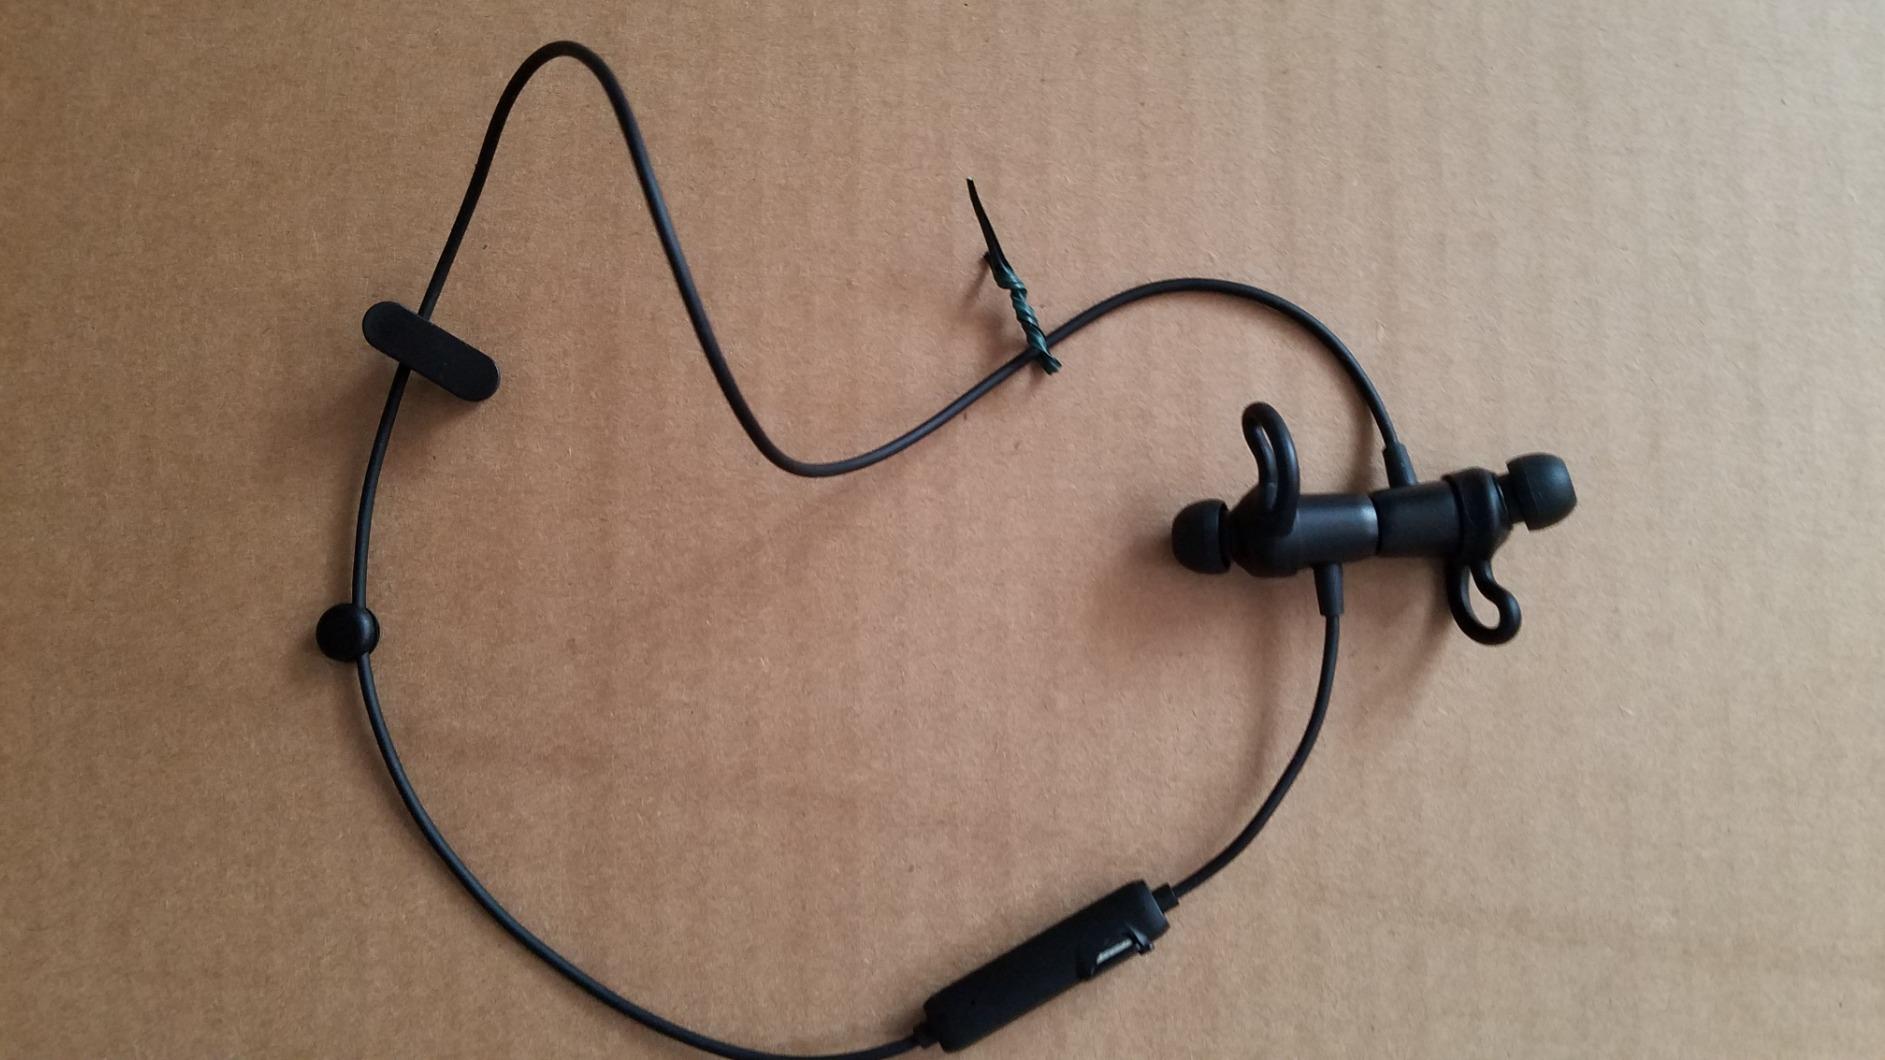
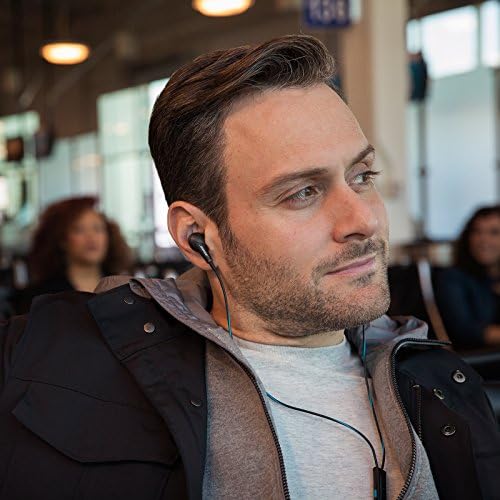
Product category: headphones
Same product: no